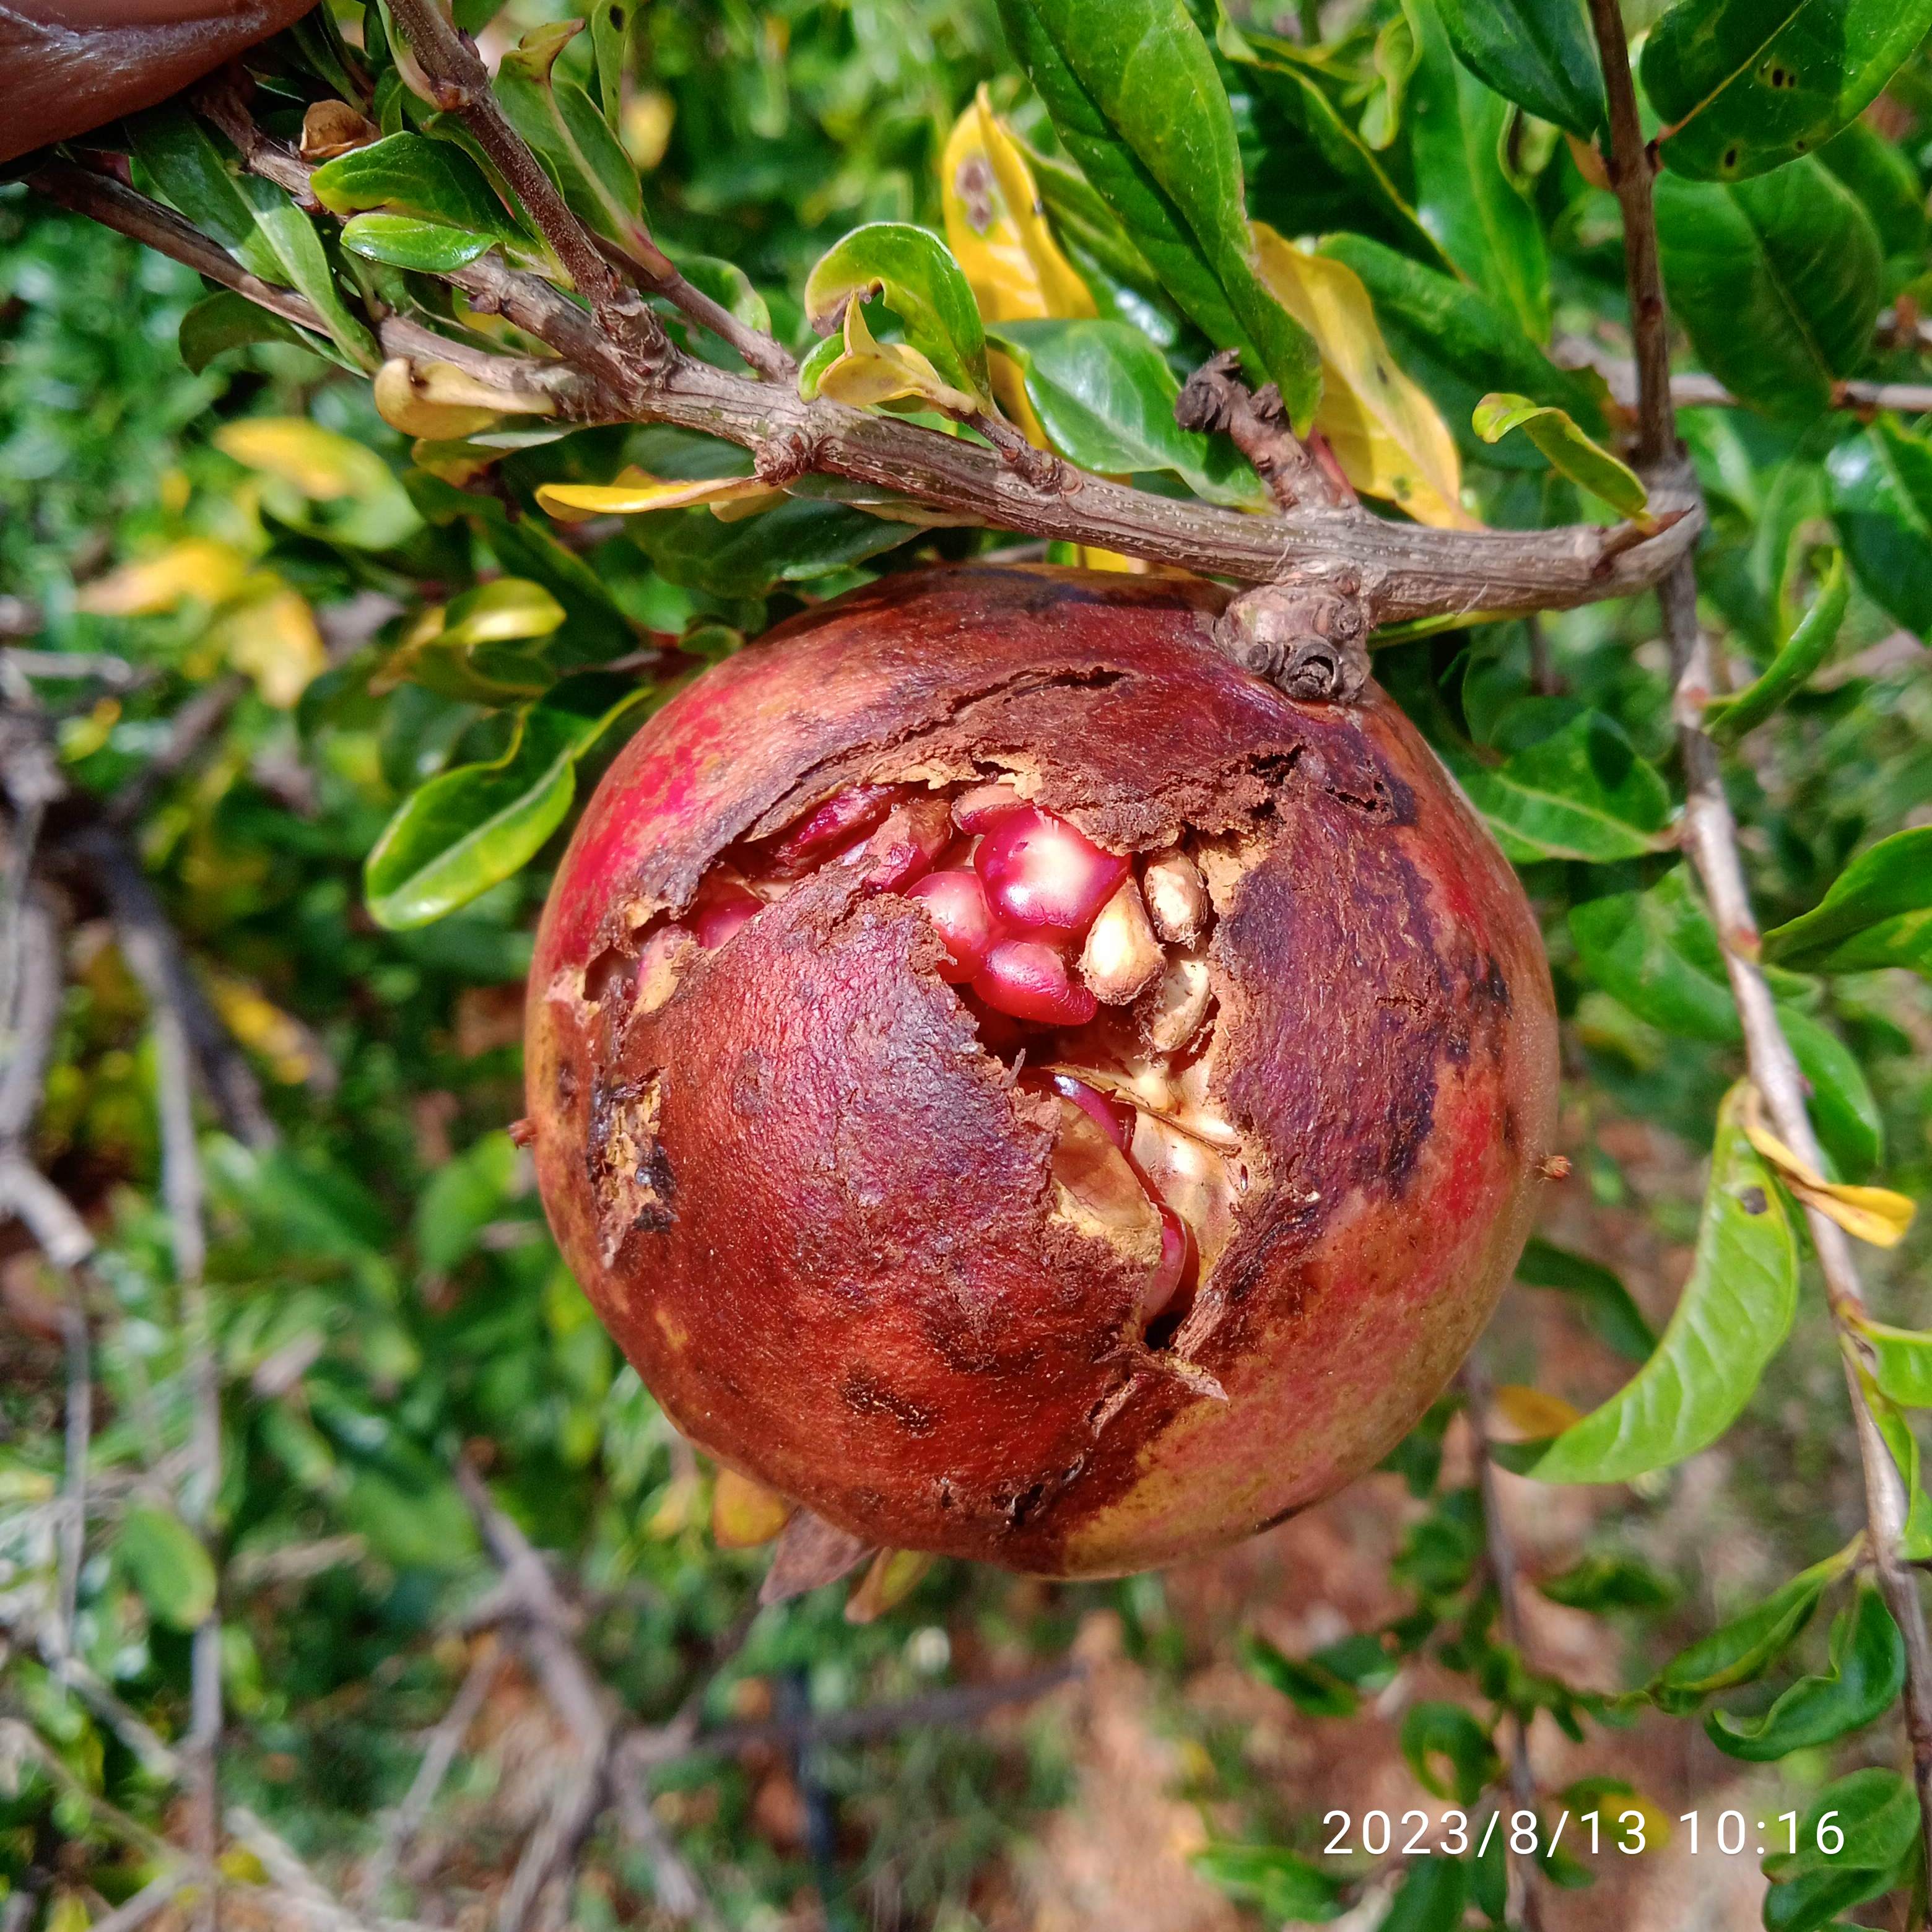
Label: Bacterial_Blight